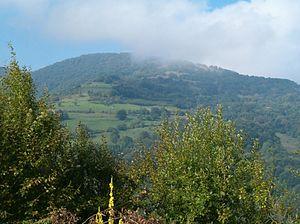
Vučadelce est un village de Serbie situé dans la municipalité de Surdulica, district de Pčinja. Au recensement de 2011, il comptait 17 habitants.